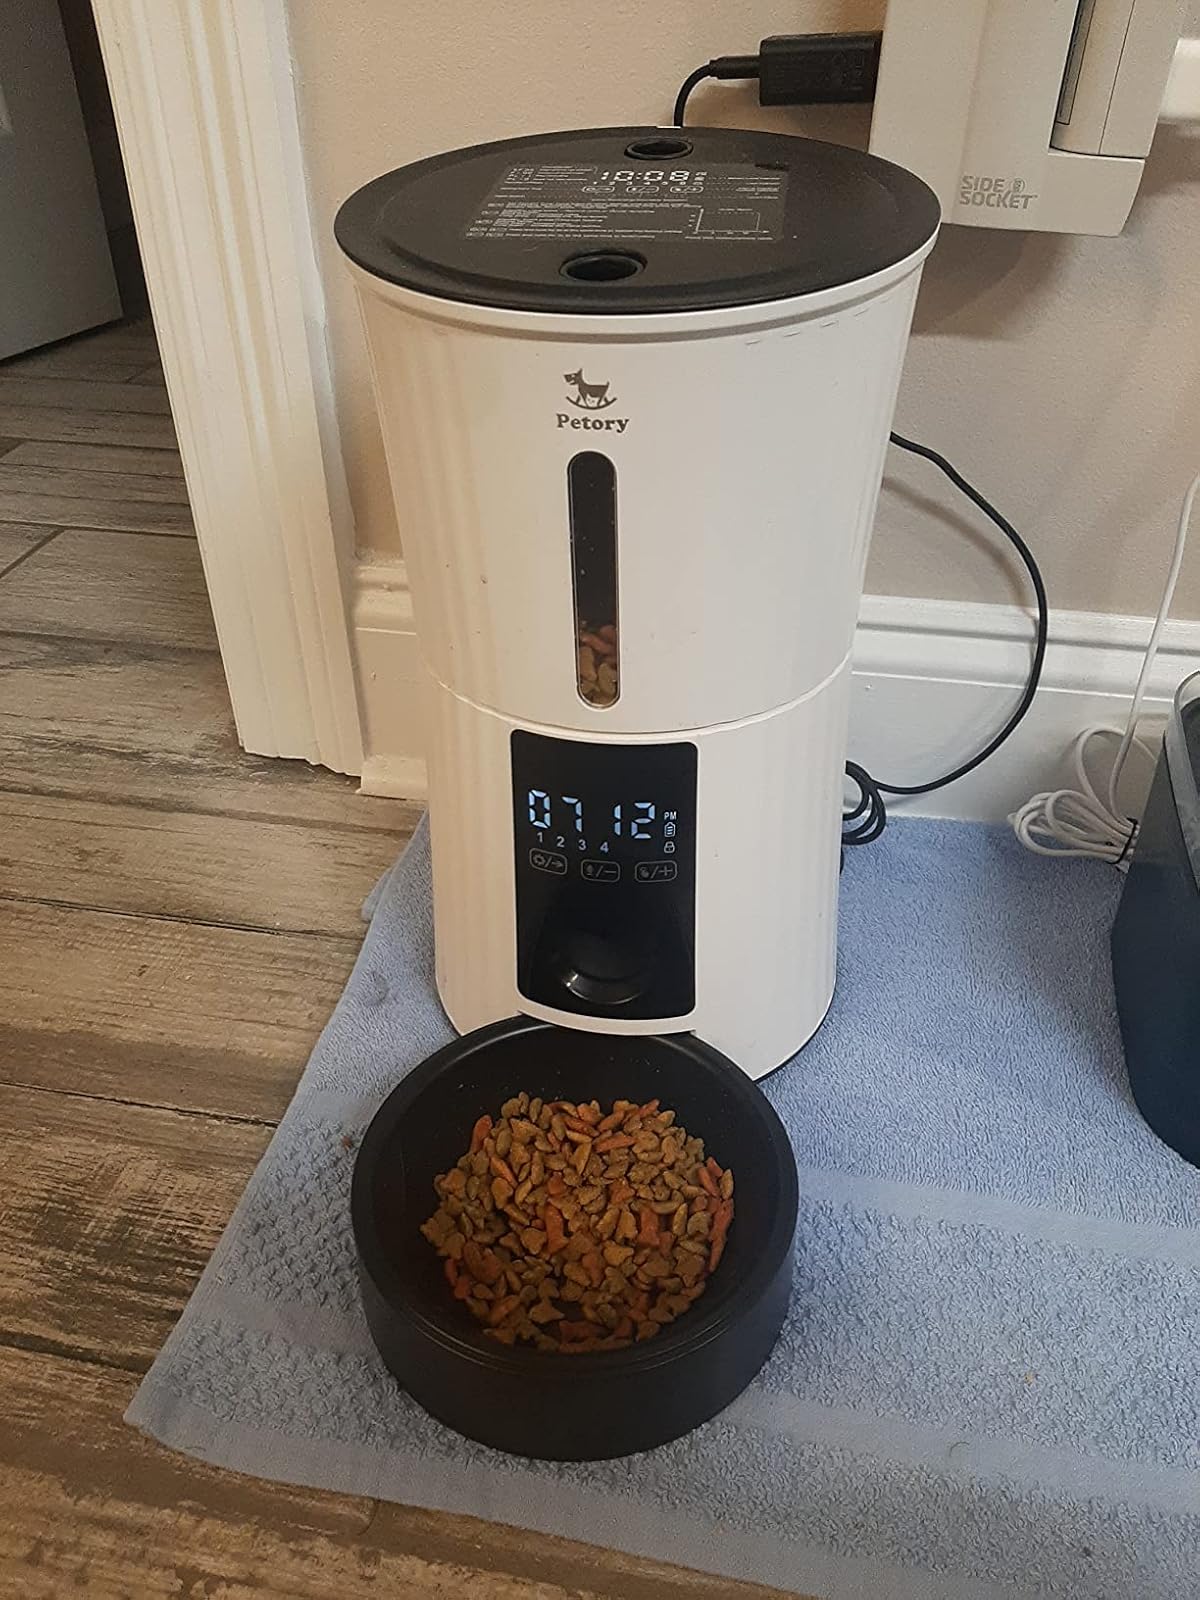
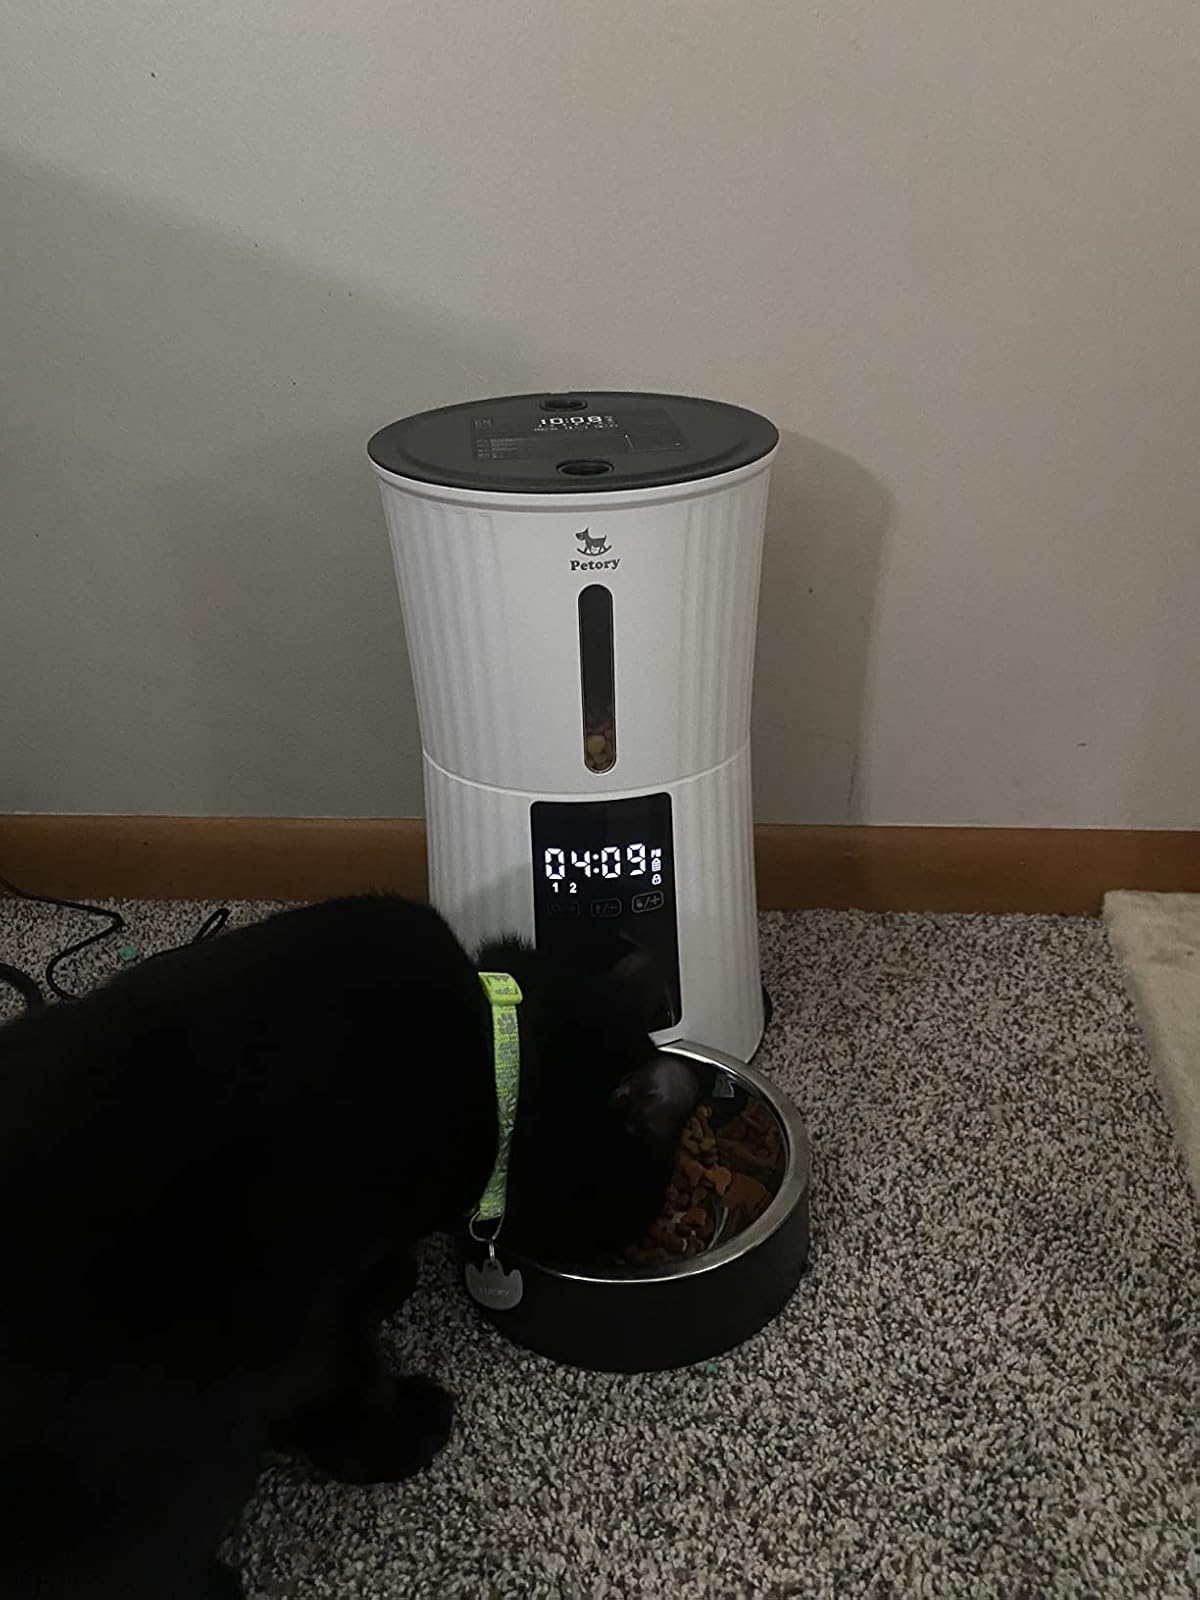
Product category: items_feeder
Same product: yes